Stanisław Patek

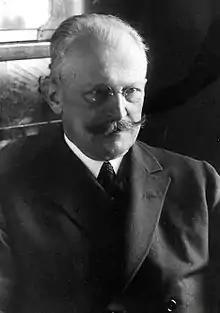
Stanisław Patek.

Stanisław Jan Patek (1 May 1866 – 25 August 1944), Polish lawyer, freemason and diplomat, served as Polish Minister of Foreign Affairs from 1919 to 1920.